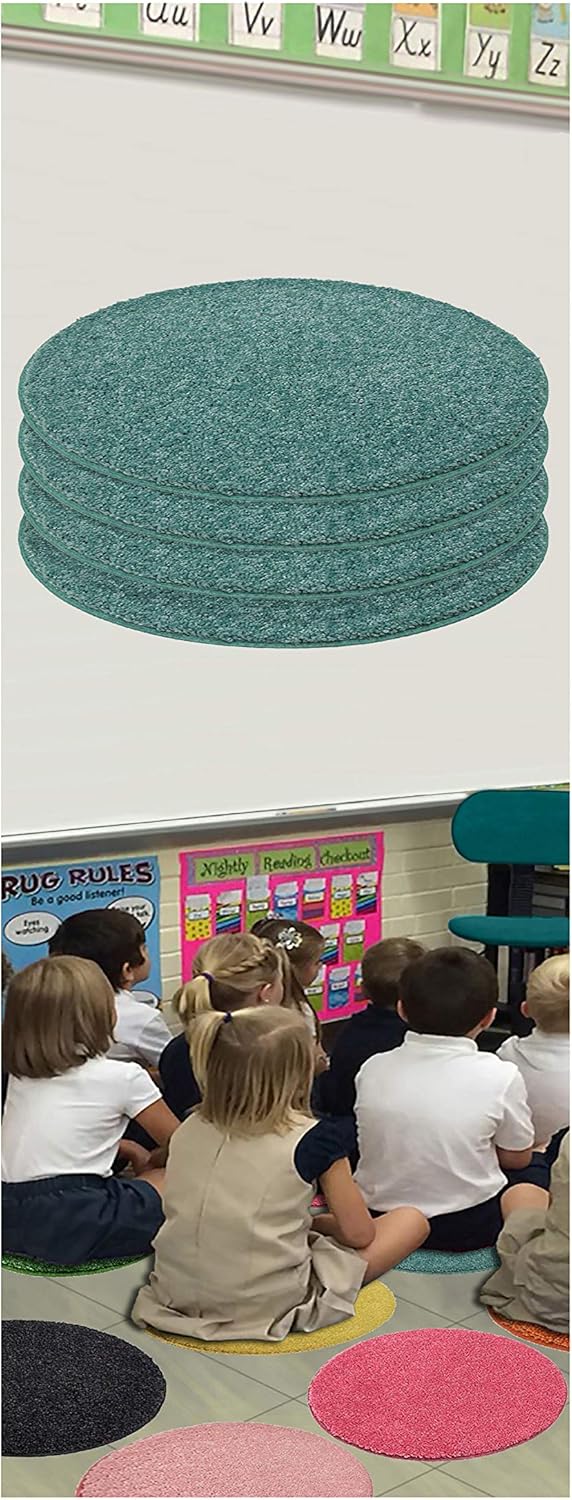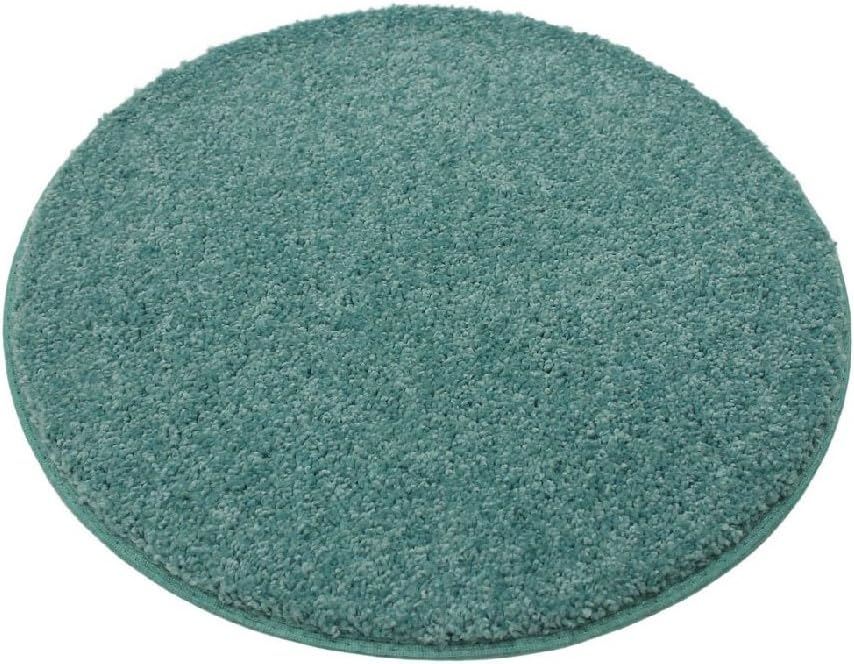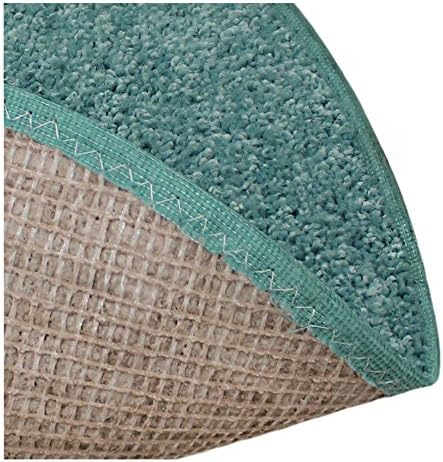
Set 4 - Surfer Dude Kids Crazy Carpet Circle Seats 18” Round Soft Warm Floor Mat - Cushions | Classroom, Story Time, Group Activity, Time-Out Spot Marker and Fun. Home Bedroom & Play Areas
Category: Amazon Home
Crazy Crazy Fun | A Rainbow Of Colors In A New - Soft Cut Pile. A Bright Color Selection Make These 18" Round Rug Mats Fun, Quirky & Versatile. Great For The Classroom In Schools And Daycare, Story Time Anywhere. Soft And Vivid Colors Can Be Used To Teach Your Child Colors And Much More. Use These Soft Carpet Circle Seats To Sit On The Floor, Sand, Grass And Benches. Protect Your Pants While Giving You A Much Softer Seat. These Are A Must Have For Any Basement Playroom With Cold Floors. The Reviews Are In: Making Our Children’s Crazy Carpet Circle Seats A Hit With People Of All Ages! Wow After Nearly 4 Years On The Market Our Crazy Carpet Circle Seats Have Been A Huge Success Exceeding All Of Our Expectations. Buyers Have Included: Mom's And Dad's, Aunts And Uncles, Grandparents, School Teachers, Preschools, Schools, Kindergartens, Daycare's, Bible Studies, Churches, Jewish Day Schools, Boys And Girls Clubs, Camps And Many More. Proven By Teachers To Help The Kids Stay Focused, Limit Fidgeting And Sitting Still On A Crazy Carpet Circle Seat In Their Favorite Color During Story Time And Other Classroom Group Activities
Features: Our Children’s Crazy Carpet Circle Seats are versatile and consist of many multi-purpose uses. Story time, group activities, story time, spot markers, play areas, basements, and just simple fun! No more cold hard floors! Use them to mark spaces between the kiddos to help practice social distancing. | Promotes educational fun and learning, helps reduce fidgeting, teaches personal space and can be rolled gently to fit in most cubbies. An amazing addition to any school classroom, Montessori, daycare, childcare, playgroup, or play area. | Cleans easily by regular vacuuming and spot cleaning with a damp rag and mild detergent. Kids are going to be kids so we aimed for a material that is fairly easy to clean. | Resists most tears, rips, or punctures: due to jagged zippers, studs, or buttons on pants. Along with Pen or Pencil punctures. | Designed by Children's Choice exclusively for Koeckritz Rugs, Inc. AUTHORIZED RETAILER - 100% Authentic Only from Koeckritz. Colors available: black, purple, light purple, blue, teal, green, light green, yellow, orange, red, pink, light pink.